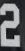
Number: 2